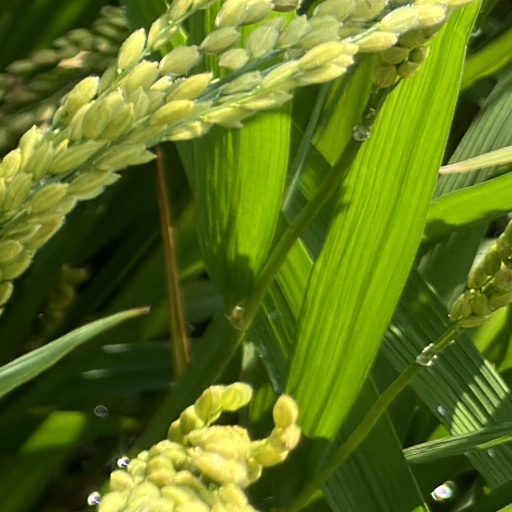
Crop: rice